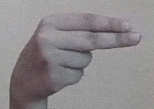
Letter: ain